United States v. Approximately 64,695 Pounds of Shark Fins

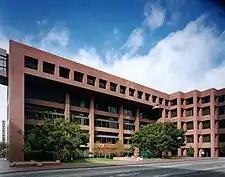
A rectilinear four-story brown finished stone building with many recessed square windows and a large recessed entry area. An American flag flies from a pole in front

In 2004 the government went before Moskowitz seeking summary judgement. The case turned on whether the "KD II" was a fishing vessel under the SFPA. Early in 2005 he issued his ruling, holding that while it was not directly engaged in fishing it was nevertheless engaging in activities supporting fishing and thus also subject to the SFPA. He did not grant the forfeiture as NOAA had not moved for it yet.